Penrith, Cumbria

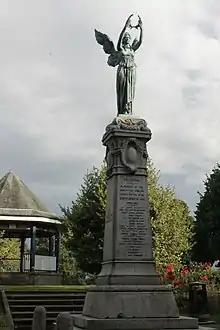
Penrith War Memorial to Boer War by F W Doyle Jones

The etymology of "Penrith" has been debated. Several writers argue for the Cumbric or Welsh "head, chief, end" (both noun and adjective) with the Cumbric , Welsh "ford", to mean "chief ford", "hill ford", "ford end", or Whaley's suggestion: "the head of the ford" or "headland by the ford".